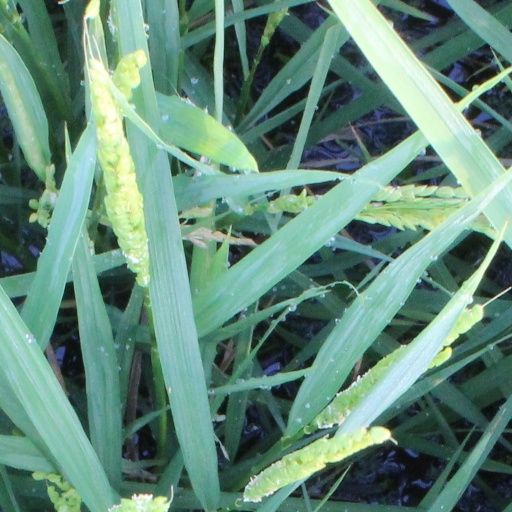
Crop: rice